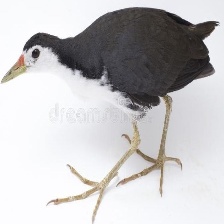
Species: WHITE BREASTED WATERHEN
Scientific name: AMAURORNIS PHOENICURUS
ImageNet parent category: european_gallinule